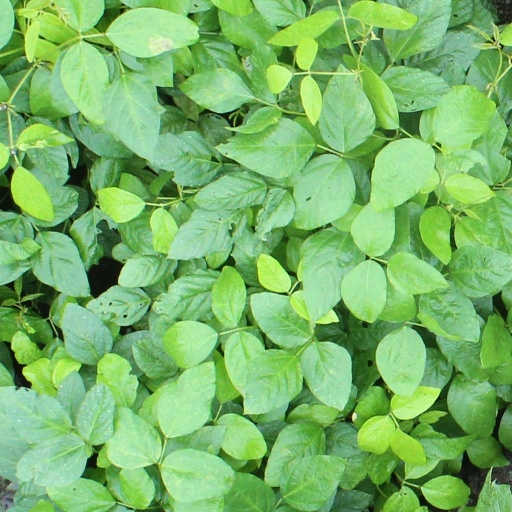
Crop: soybean